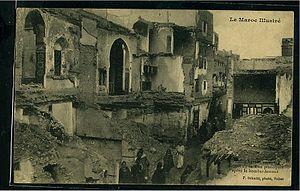
Les journées sanglantes de Fès, sont les émeutes survenues dans cette ville à la suite de la signature du traité de Fès de 1912 qui instaure le protectorat français sur le Maroc.